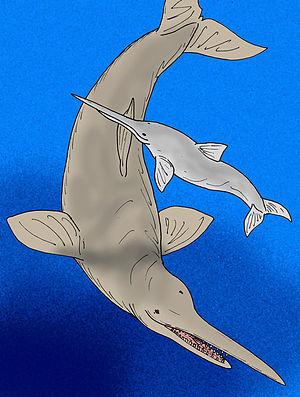
Eurhinodelphis est un genre éteint de cétacés datant du Miocène.
La liste des cétacés éteints présente les genres éteints et les espèces de l'ordre des cétacés. Les cétacés sont descendants de mammifères terrestres, les artiodactyles. Ces premiers cétacés deviennent progressivement mieux adaptés pour la natation que pour la marche sur la terre, évoluant finalement vers des cétacés entièrement marins.